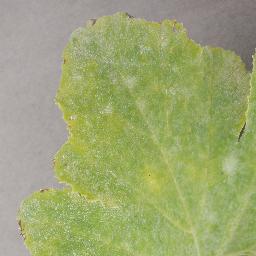
Label: Squash___Powdery_mildew